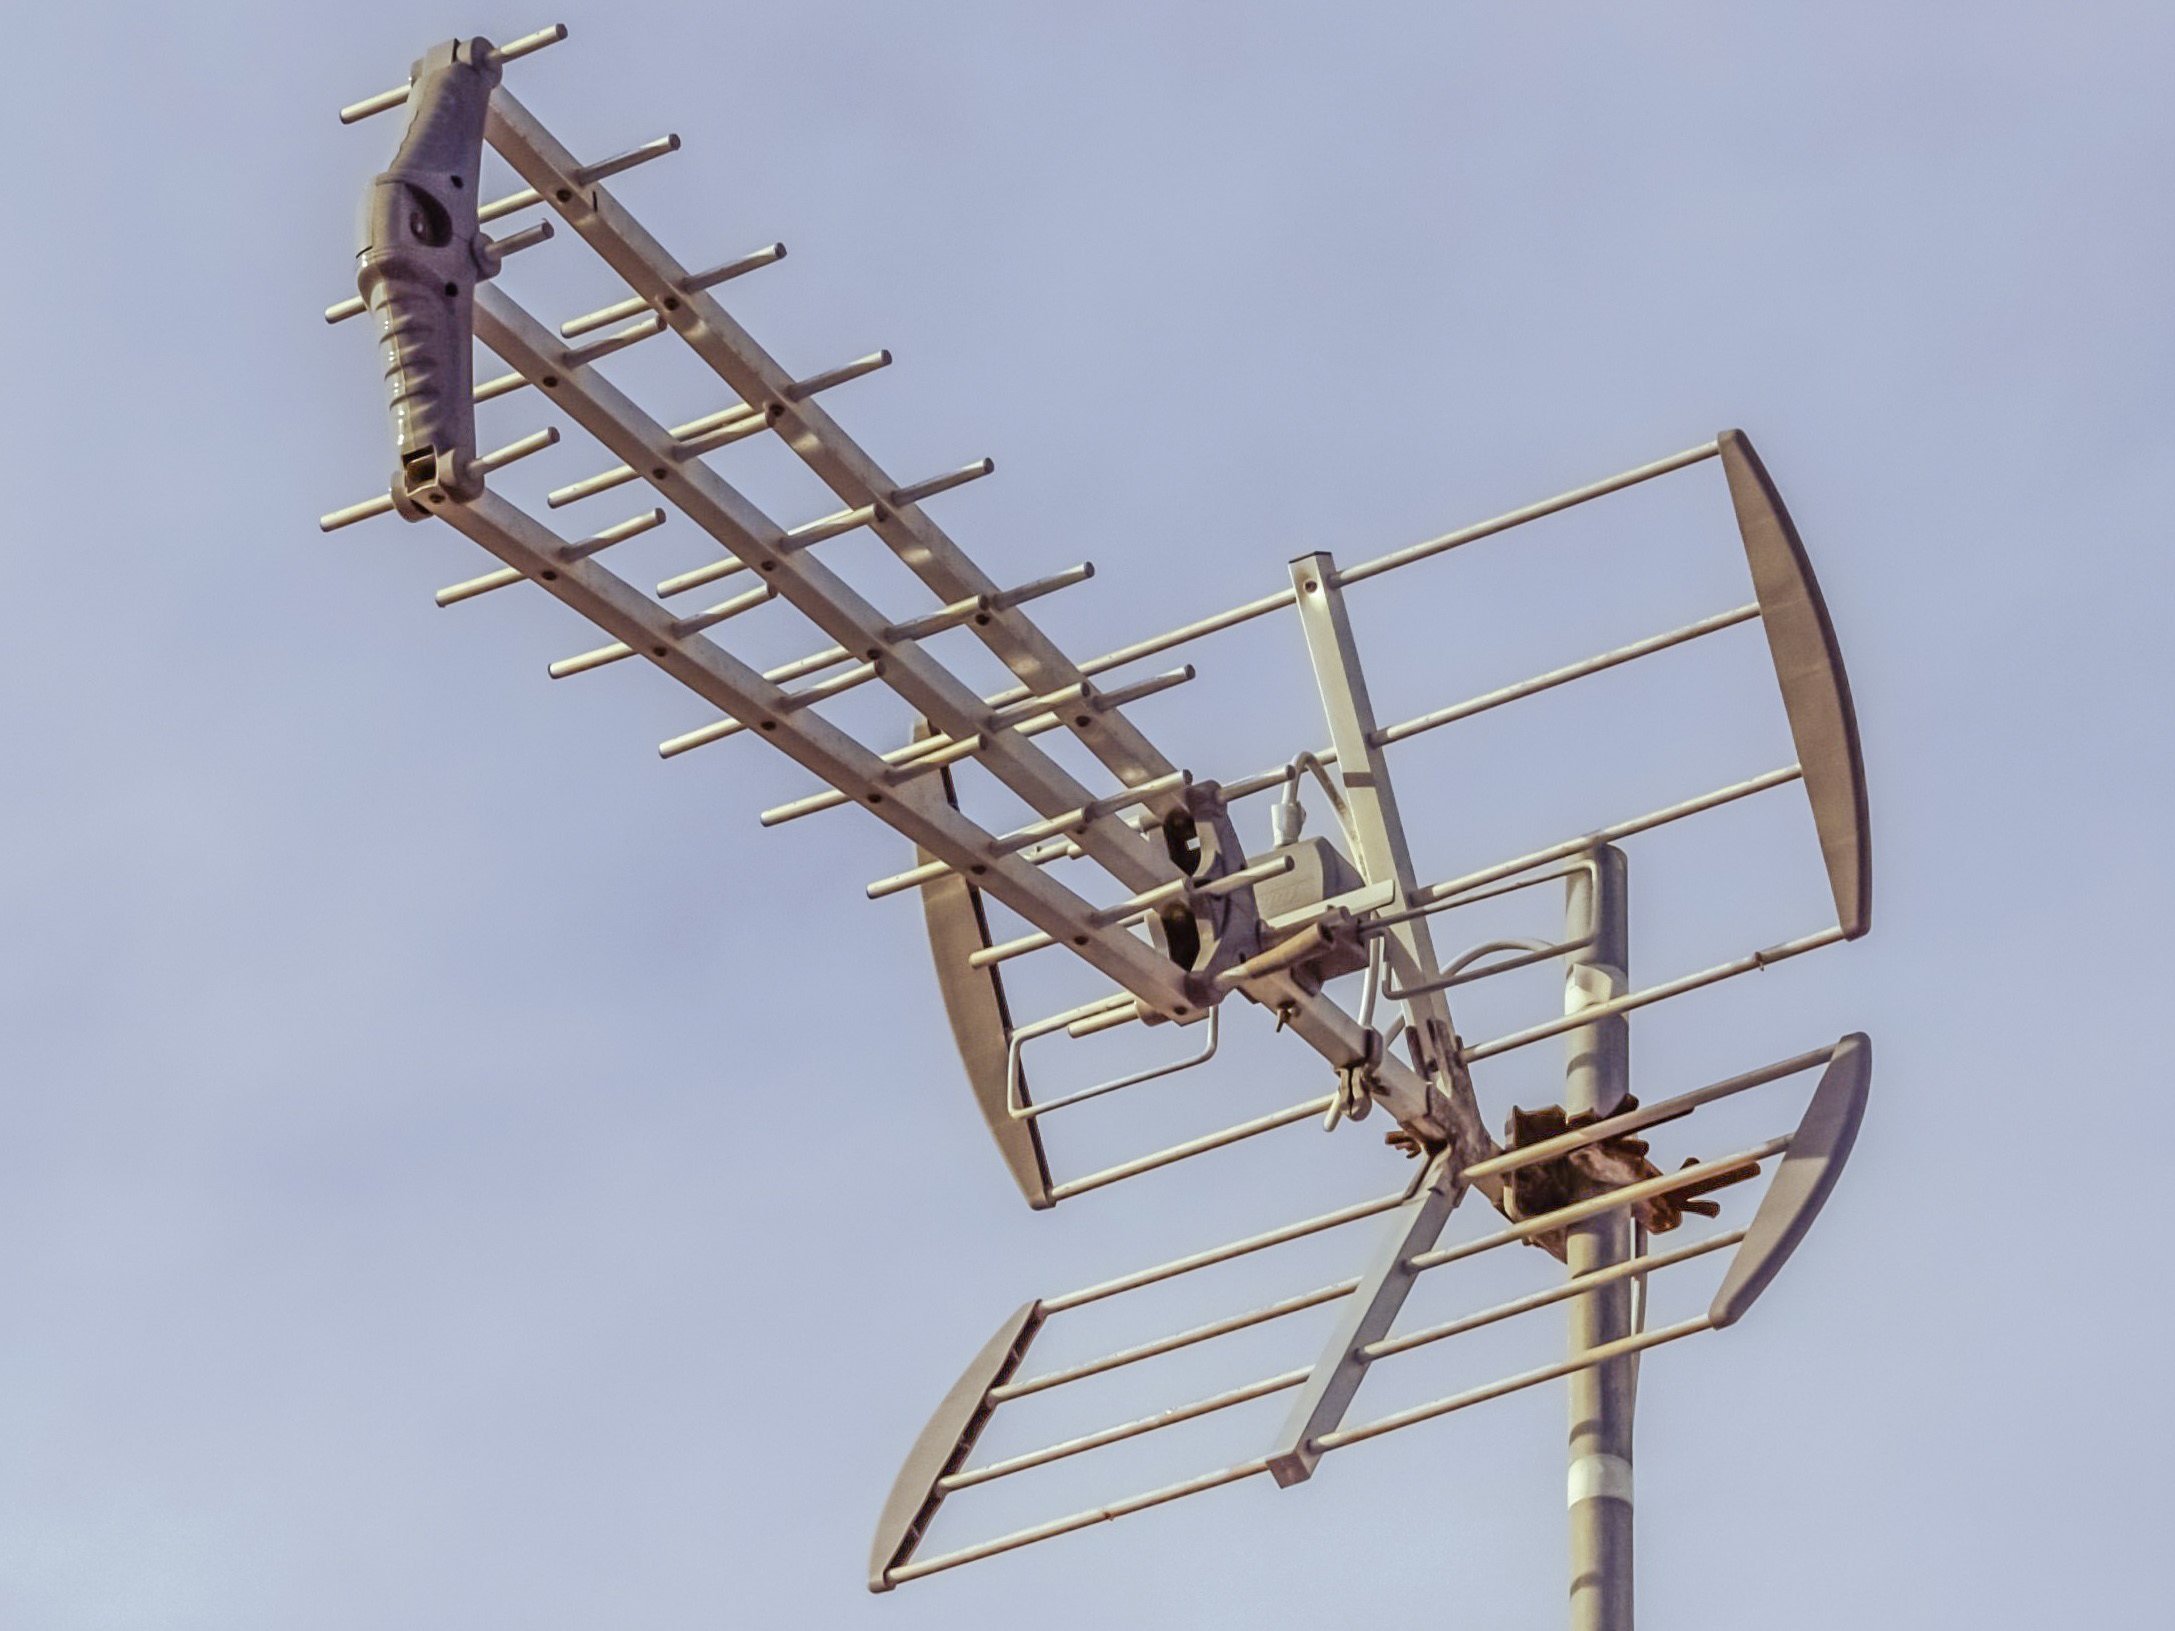
technology, wind, antenna, vehicle, tower, equipment, mast, communication, television, tv, broadcast, broadcasting, receiver, transmission tower, telecommunication, television antenna, electronic device, electronics accessory, overhead power line